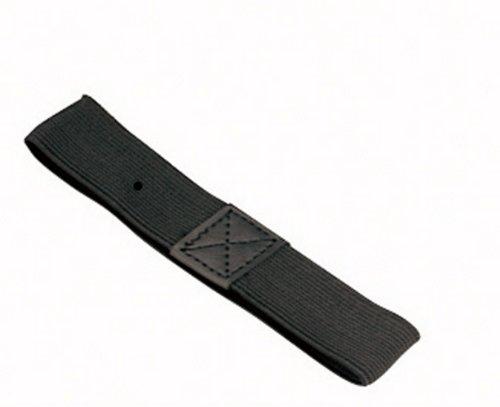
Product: Bento Box Style 2 Layer Lunchbox by Asvel
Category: Home & Kitchen | Kitchen & Dining | Storage & Organization | Travel & To-Go Food Containers | Lunch Boxes
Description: Use this contemporary looking bento box for lunch, dinner or snacks.
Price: $17.99